Henri Guisan

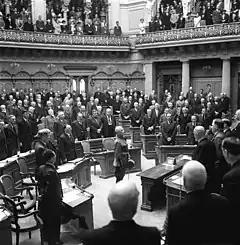
Henri Guisan being sworn in as general before the Federal Assembly, in the chamber of the National Council at the Federal Palace, in Bern, 30 August 1939

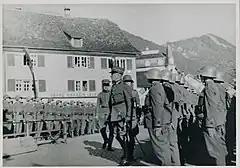
Guisan inspecting troops in Brunnen, Schwyz

On 28 August 1939, shortly before the outbreak of World War II, the Swiss Federal Assembly called a United Federal Assembly to elect a general, a unique rank used only in time of war or national emergency. On 30 August 1939, Guisan was elected general by 204 votes out of 231 members of the Assembly, against 21 votes for divisional commander Jules Borel, who was mostly supported by the socialists. He was given the directive to safeguard the independence of the country and to maintain the integrity of Swiss territory. During the Interwar period, Guisan had belonged to the conservative, federalist and anti-socialist political tendency, and was a member of the right-wing Swiss Patriotic Federation. Nevertheless, he maintained good relations with the Socialist Party for the entire duration of World War II.